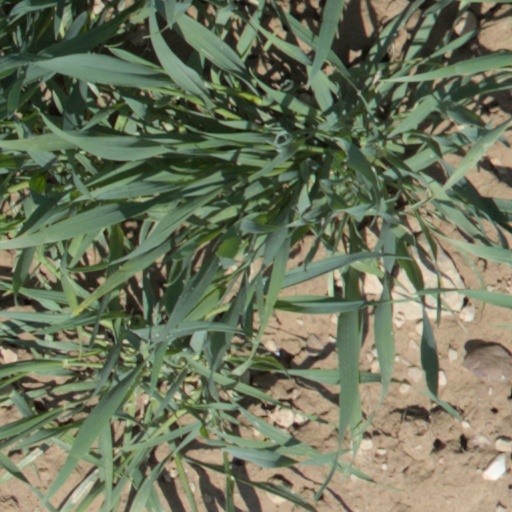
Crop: wheat